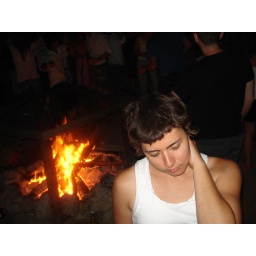
Katie was tired after the canyon walk. She keeps on walking around the world!!!! hah.